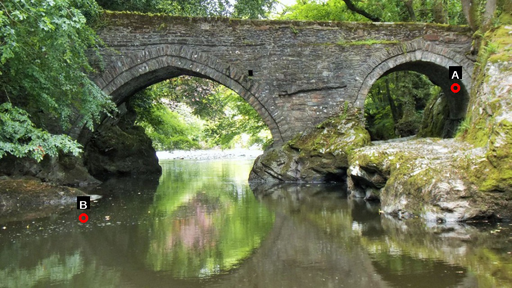
Question: Two points are circled on the image, labeled by A and B beside each circle. Which point is closer to the camera?
Select from the following choices.
(A) A is closer
(B) B is closer
Answer: B